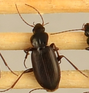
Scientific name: Calathus advena
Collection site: Rocky Mountains NEON (RMNP), plot RMNP_014